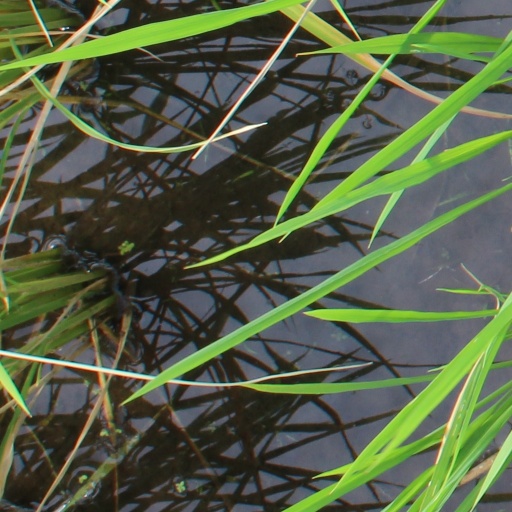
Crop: rice